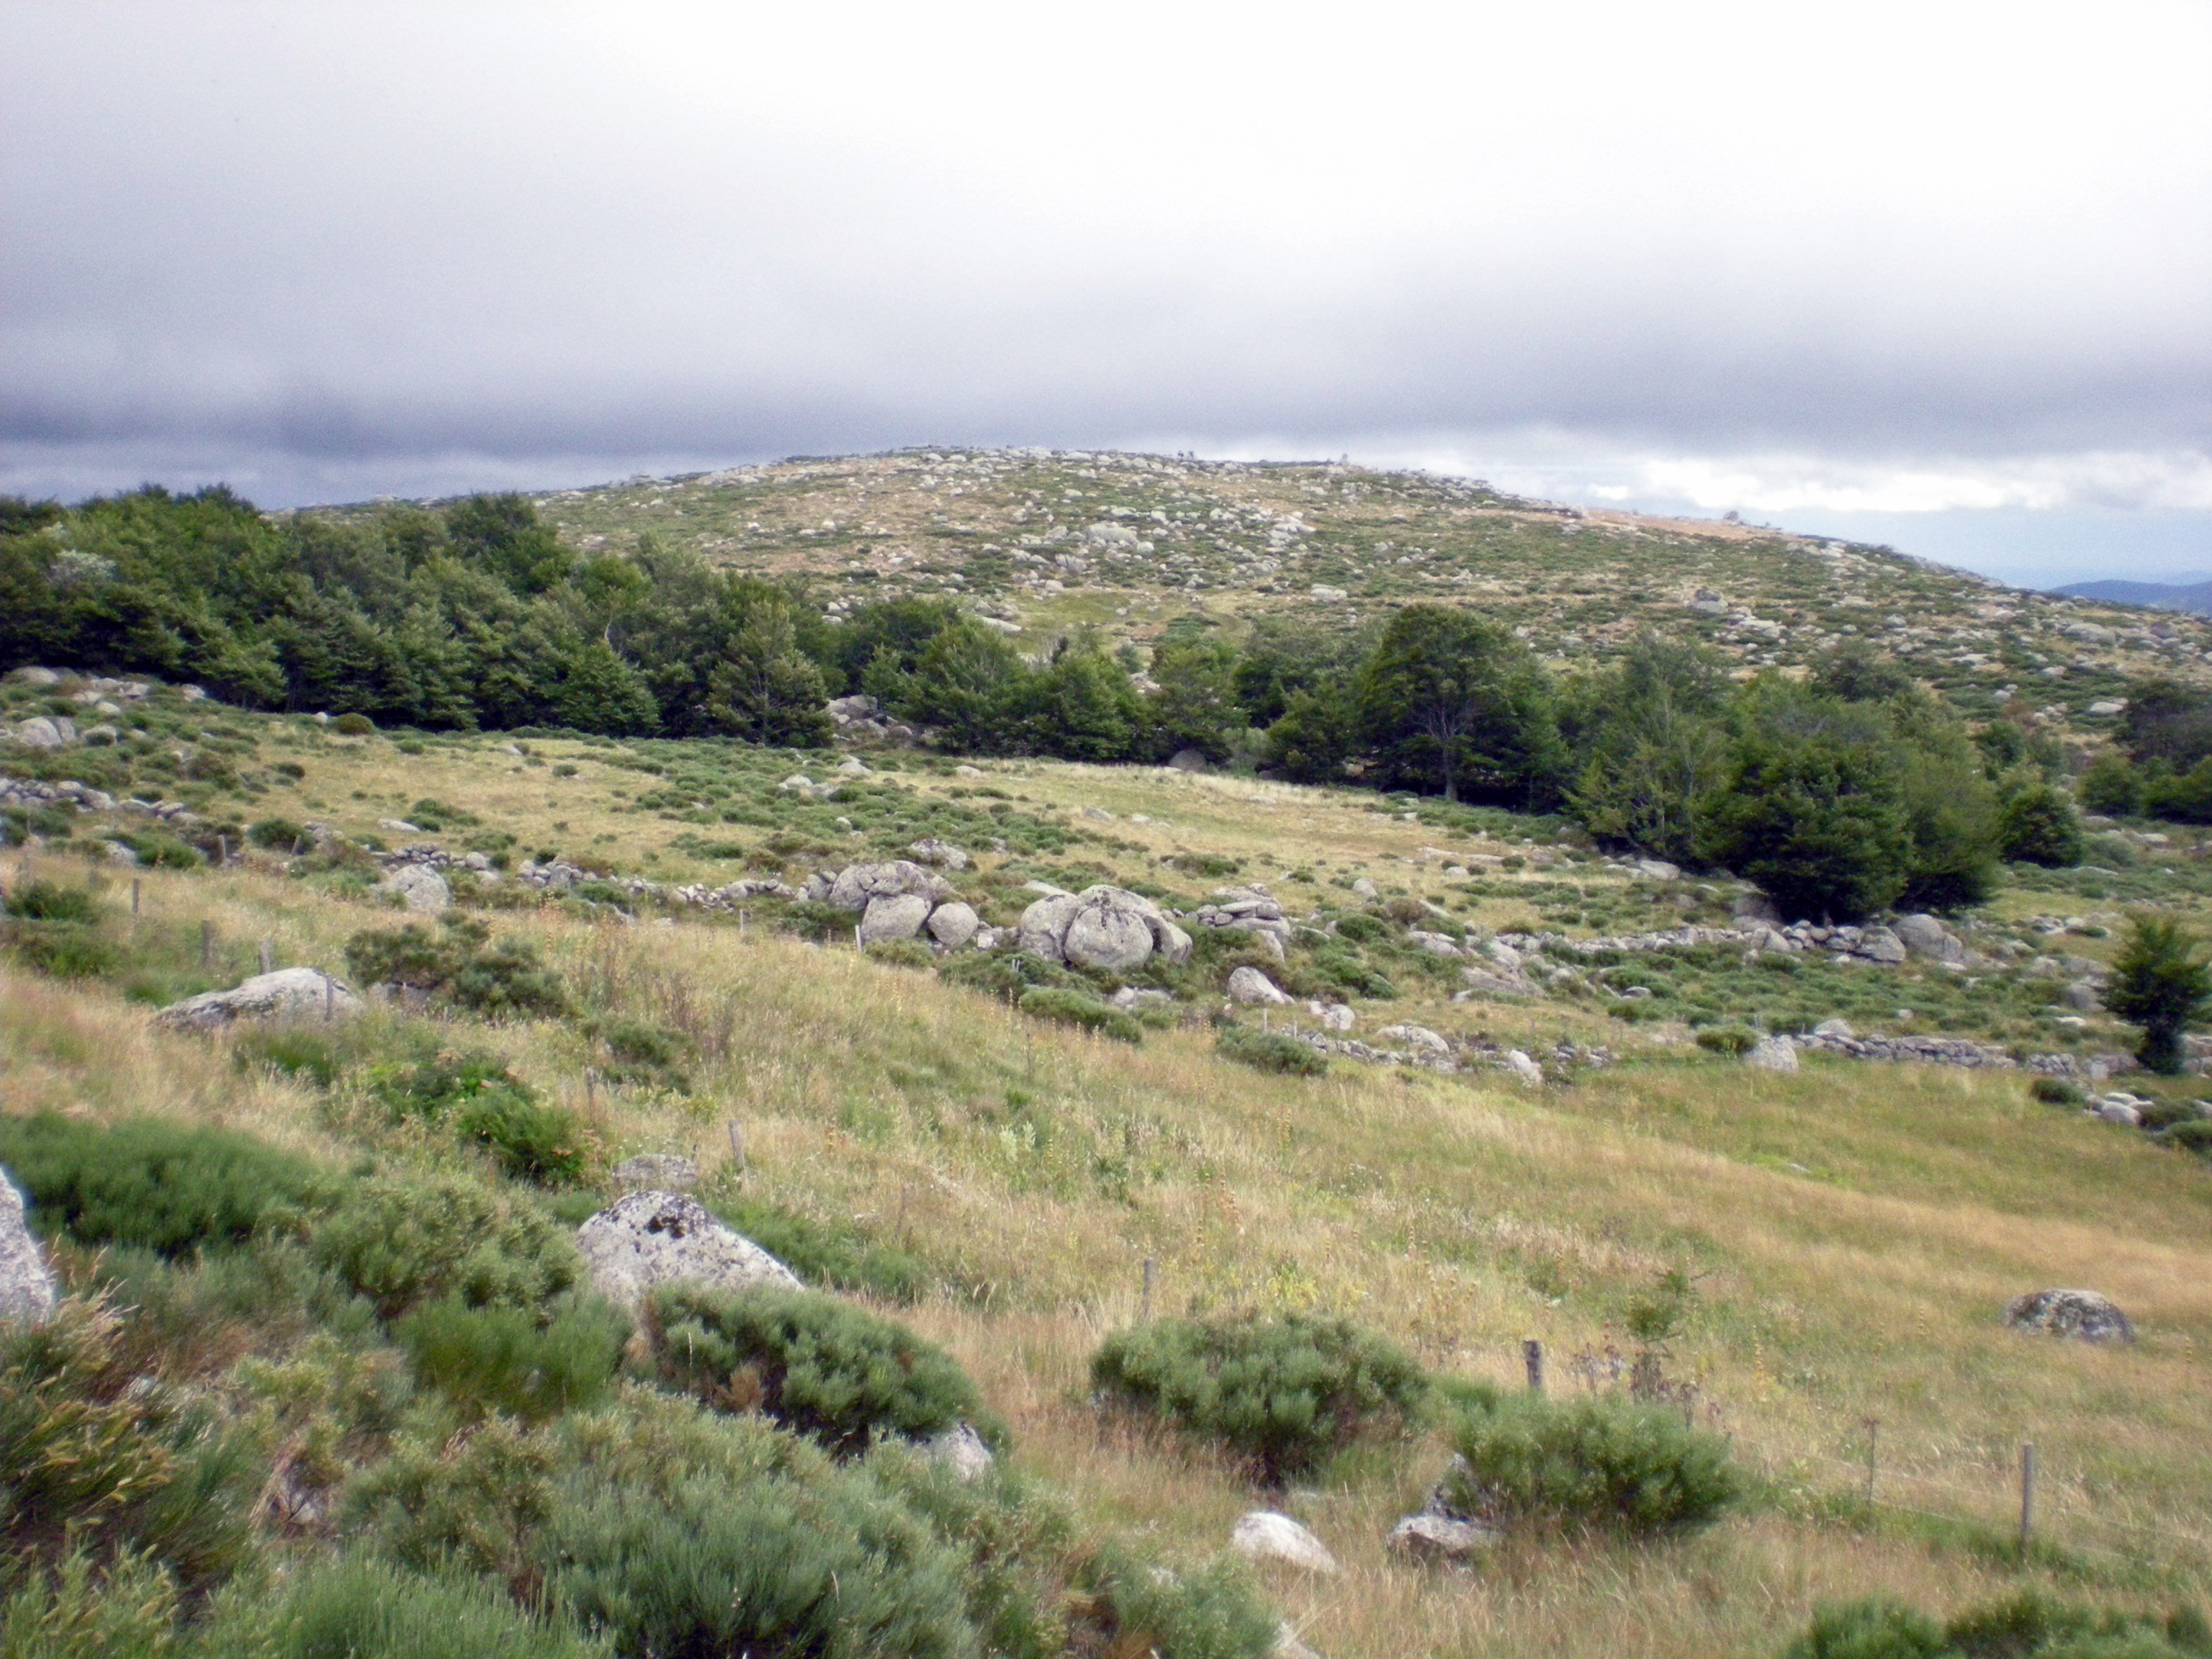
landscape, coast, tree, wilderness, mountain, meadow, hill, adventure, france, europe, ridge, midi, geology, grassland, plateau, languedocroussillon, cultures, fell, prairies, habitat, lozre, montlozre, seigle, transhumance, estive, levages, rochesdegranit, loch, ecosystem, rural area, natural environment, geographical feature